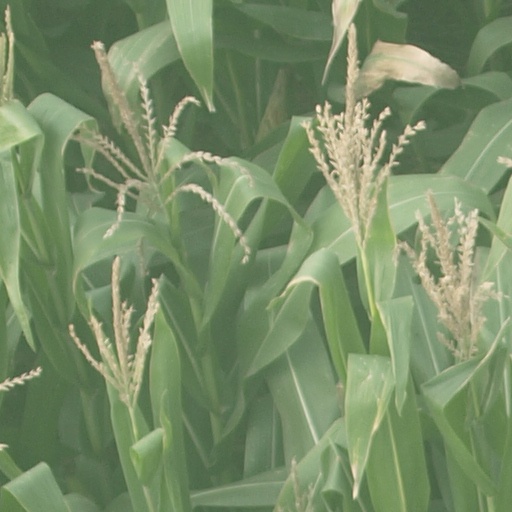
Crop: maize; corn